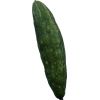
Label: Cucumber 3